List of gravitational wave observations

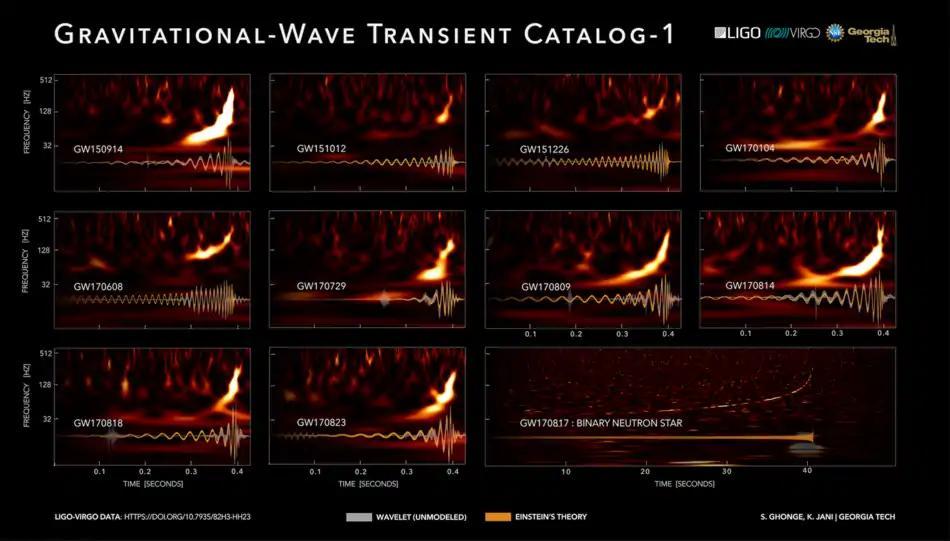
Gravitational Wave Transient Catalog 1. Credit:LIGO Scientific Collaboration and Virgo Collaboration/Georgia Tech/S. Ghonge & K. Jani

There is possible detection of nanohertz waves by observation of the timing of pulsars, but they have not been confirmed at the 5 sigma level of confidence, .